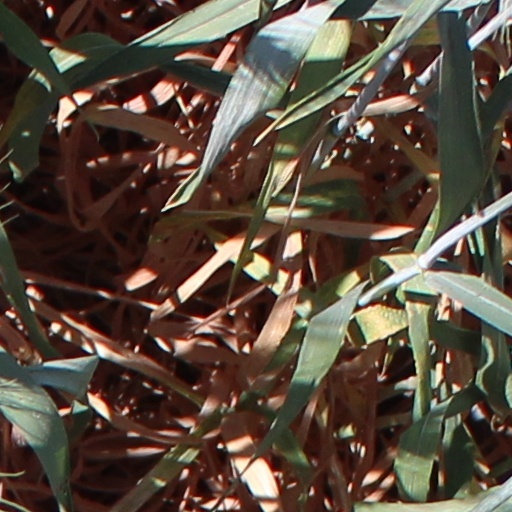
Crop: wheat